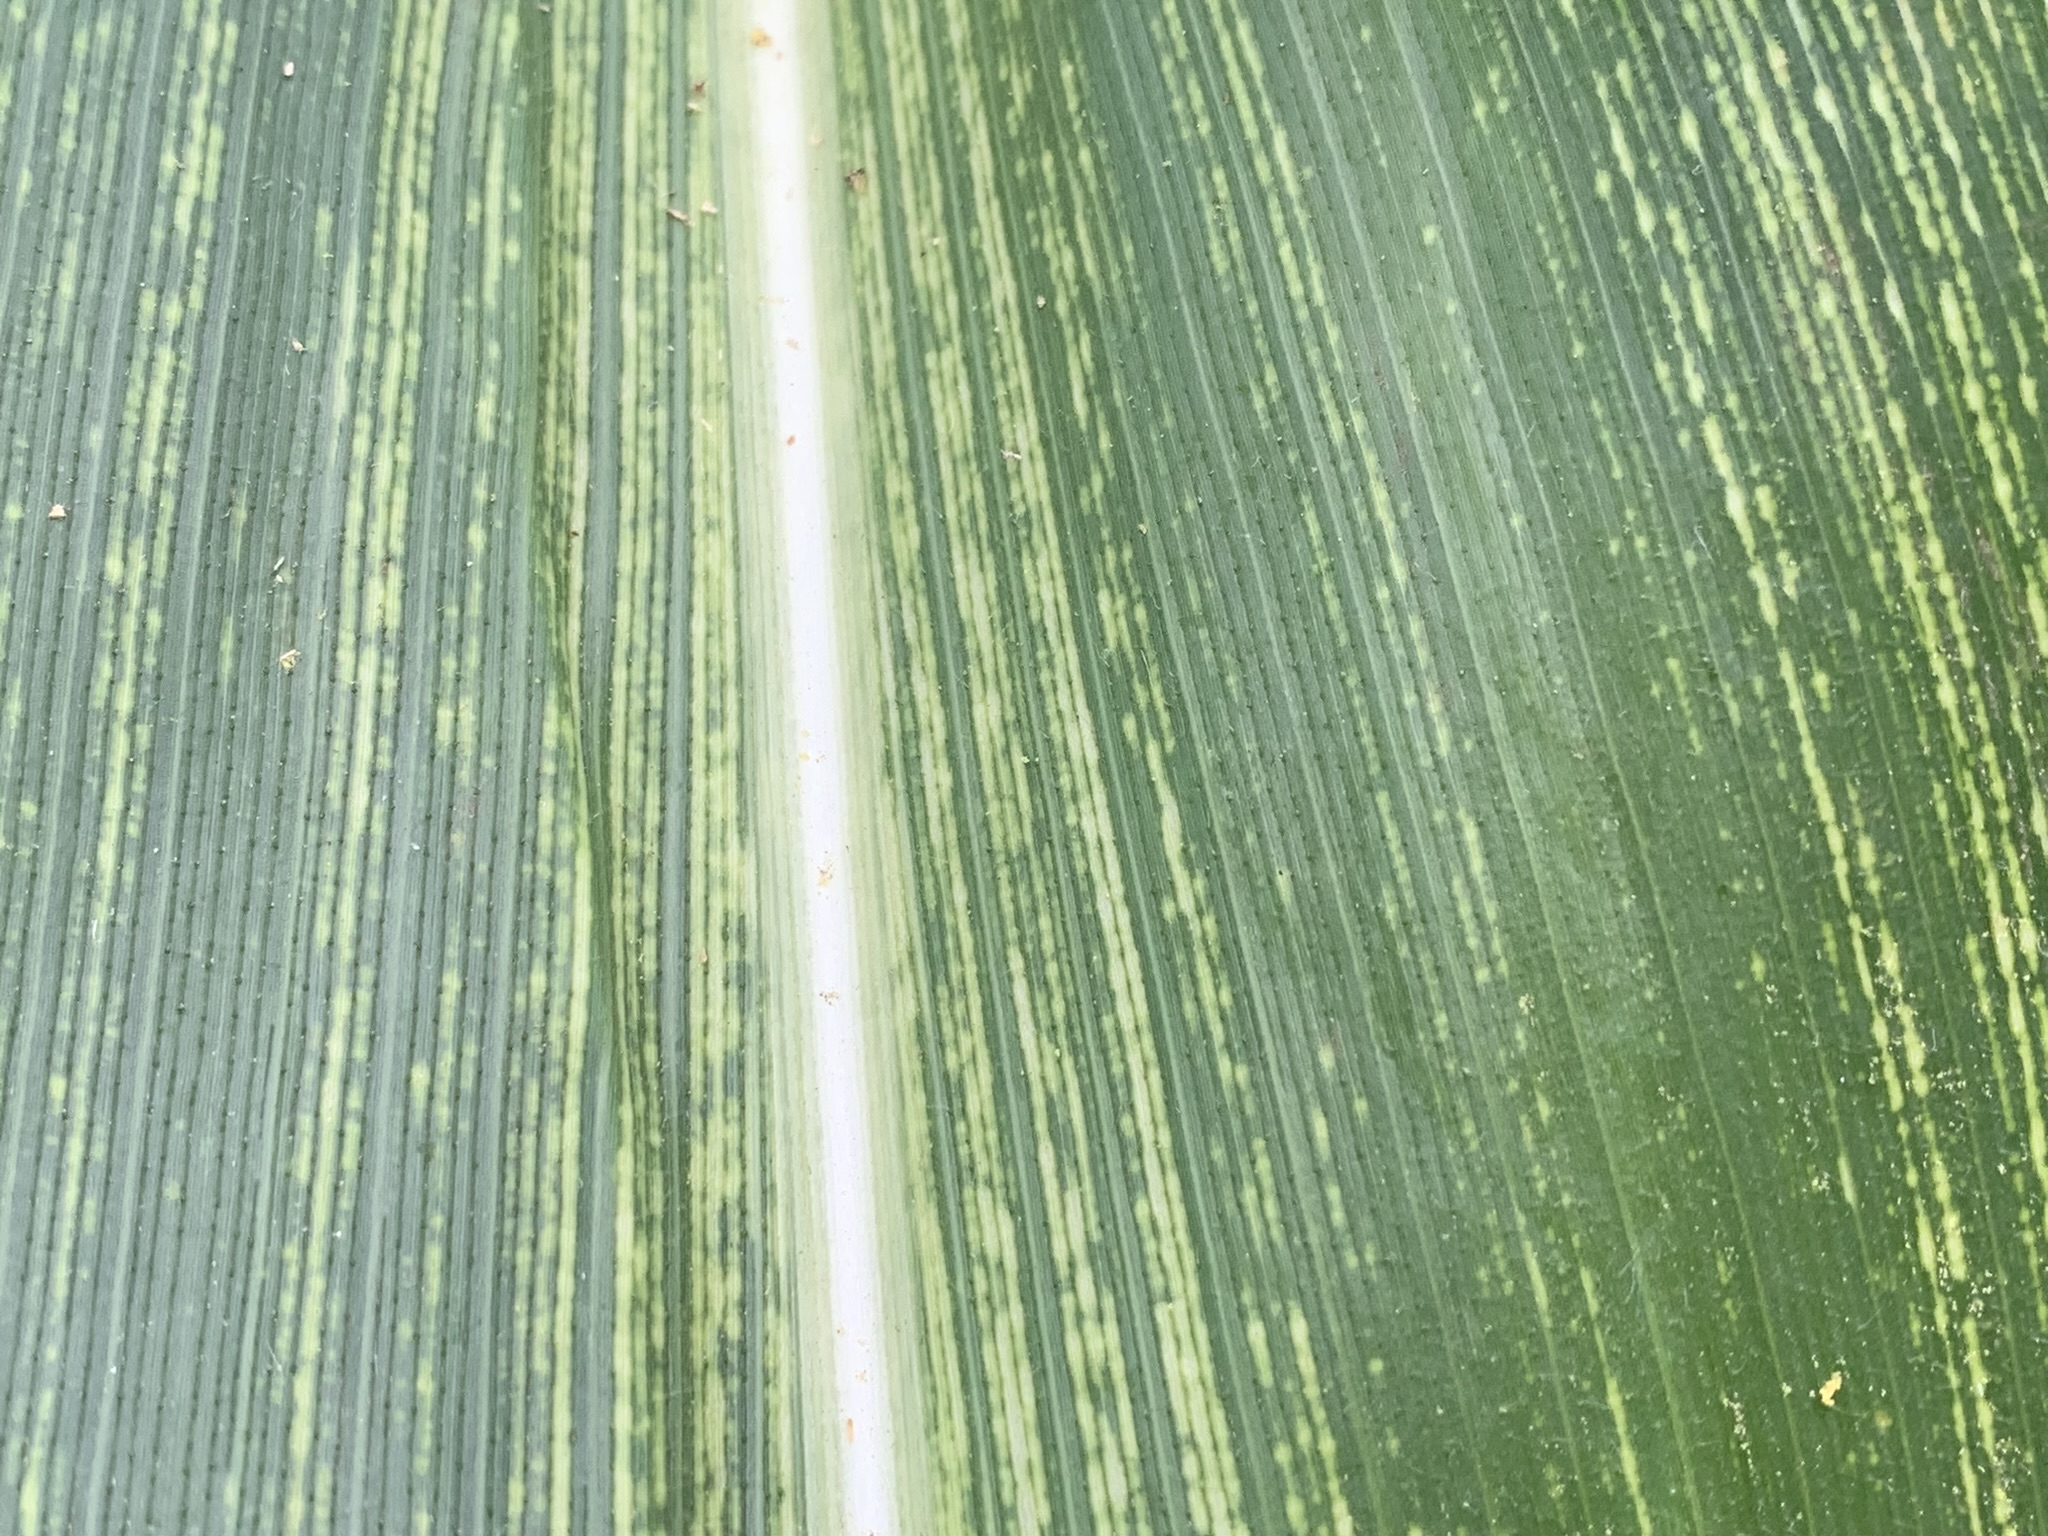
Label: MSV